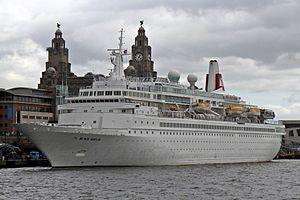
Liverpool [livœʁpul] est une cité et un district métropolitain du Merseyside dans la région de l'Angleterre du Nord-Ouest sur la rive est et nord de l'estuaire du fleuve Mersey. La ville faisait partie du comté du Lancashire jusqu'en 1974 avant la formation du comté de Merseyside.